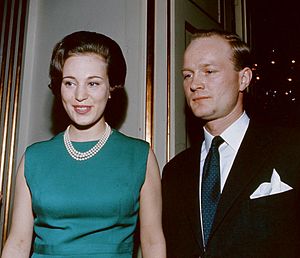
Prinsesse Benedikte / Ægteskab og børn
Prinsesse Benedikte med Prins Richard kort før deres bryllup.
Hendes Kongelige Højhed Prinsesse Benedikte til Danmark, Prinsesse til Sayn-Wittgenstein-Berleburg er en dansk prinsesse, der er den næstældste datter af Kong Frederik den 9. og Dronning Ingrid. Hun er lillesøster til Dronning Margrethe 2. og storesøster til Dronning Anne-Marie.